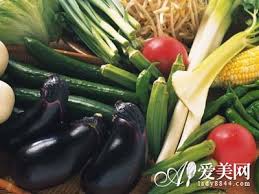
Label: trash